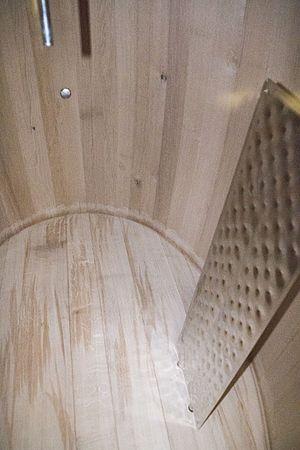
Intérieur d'un foudre et drapeau de refroidissement.
Le foudre est un tonneau de très grande capacité, équivalent à plusieurs tonneaux. Il sert au stockage des alcools tels que le vin, le cognac, ou la bière rouge.